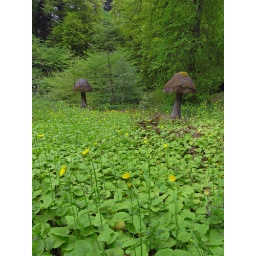
Giant mushroom seats cut from old tree stumps, surrounded by Leopard's Bane Daisies. Diana's Grove, Blair Castle, Perthshire.